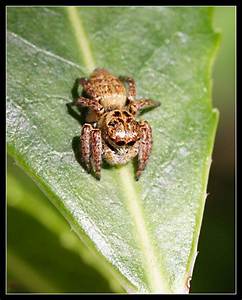
Label: spider